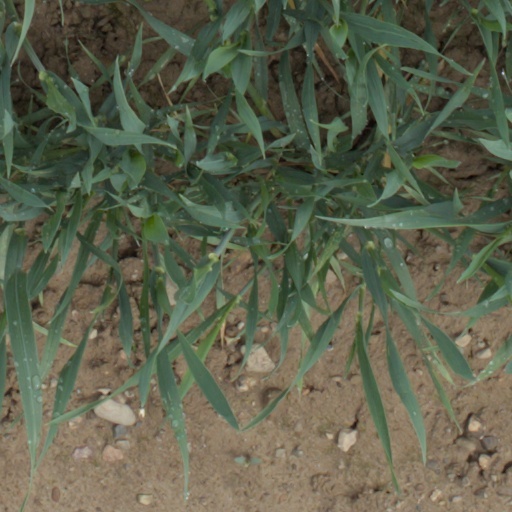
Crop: wheat